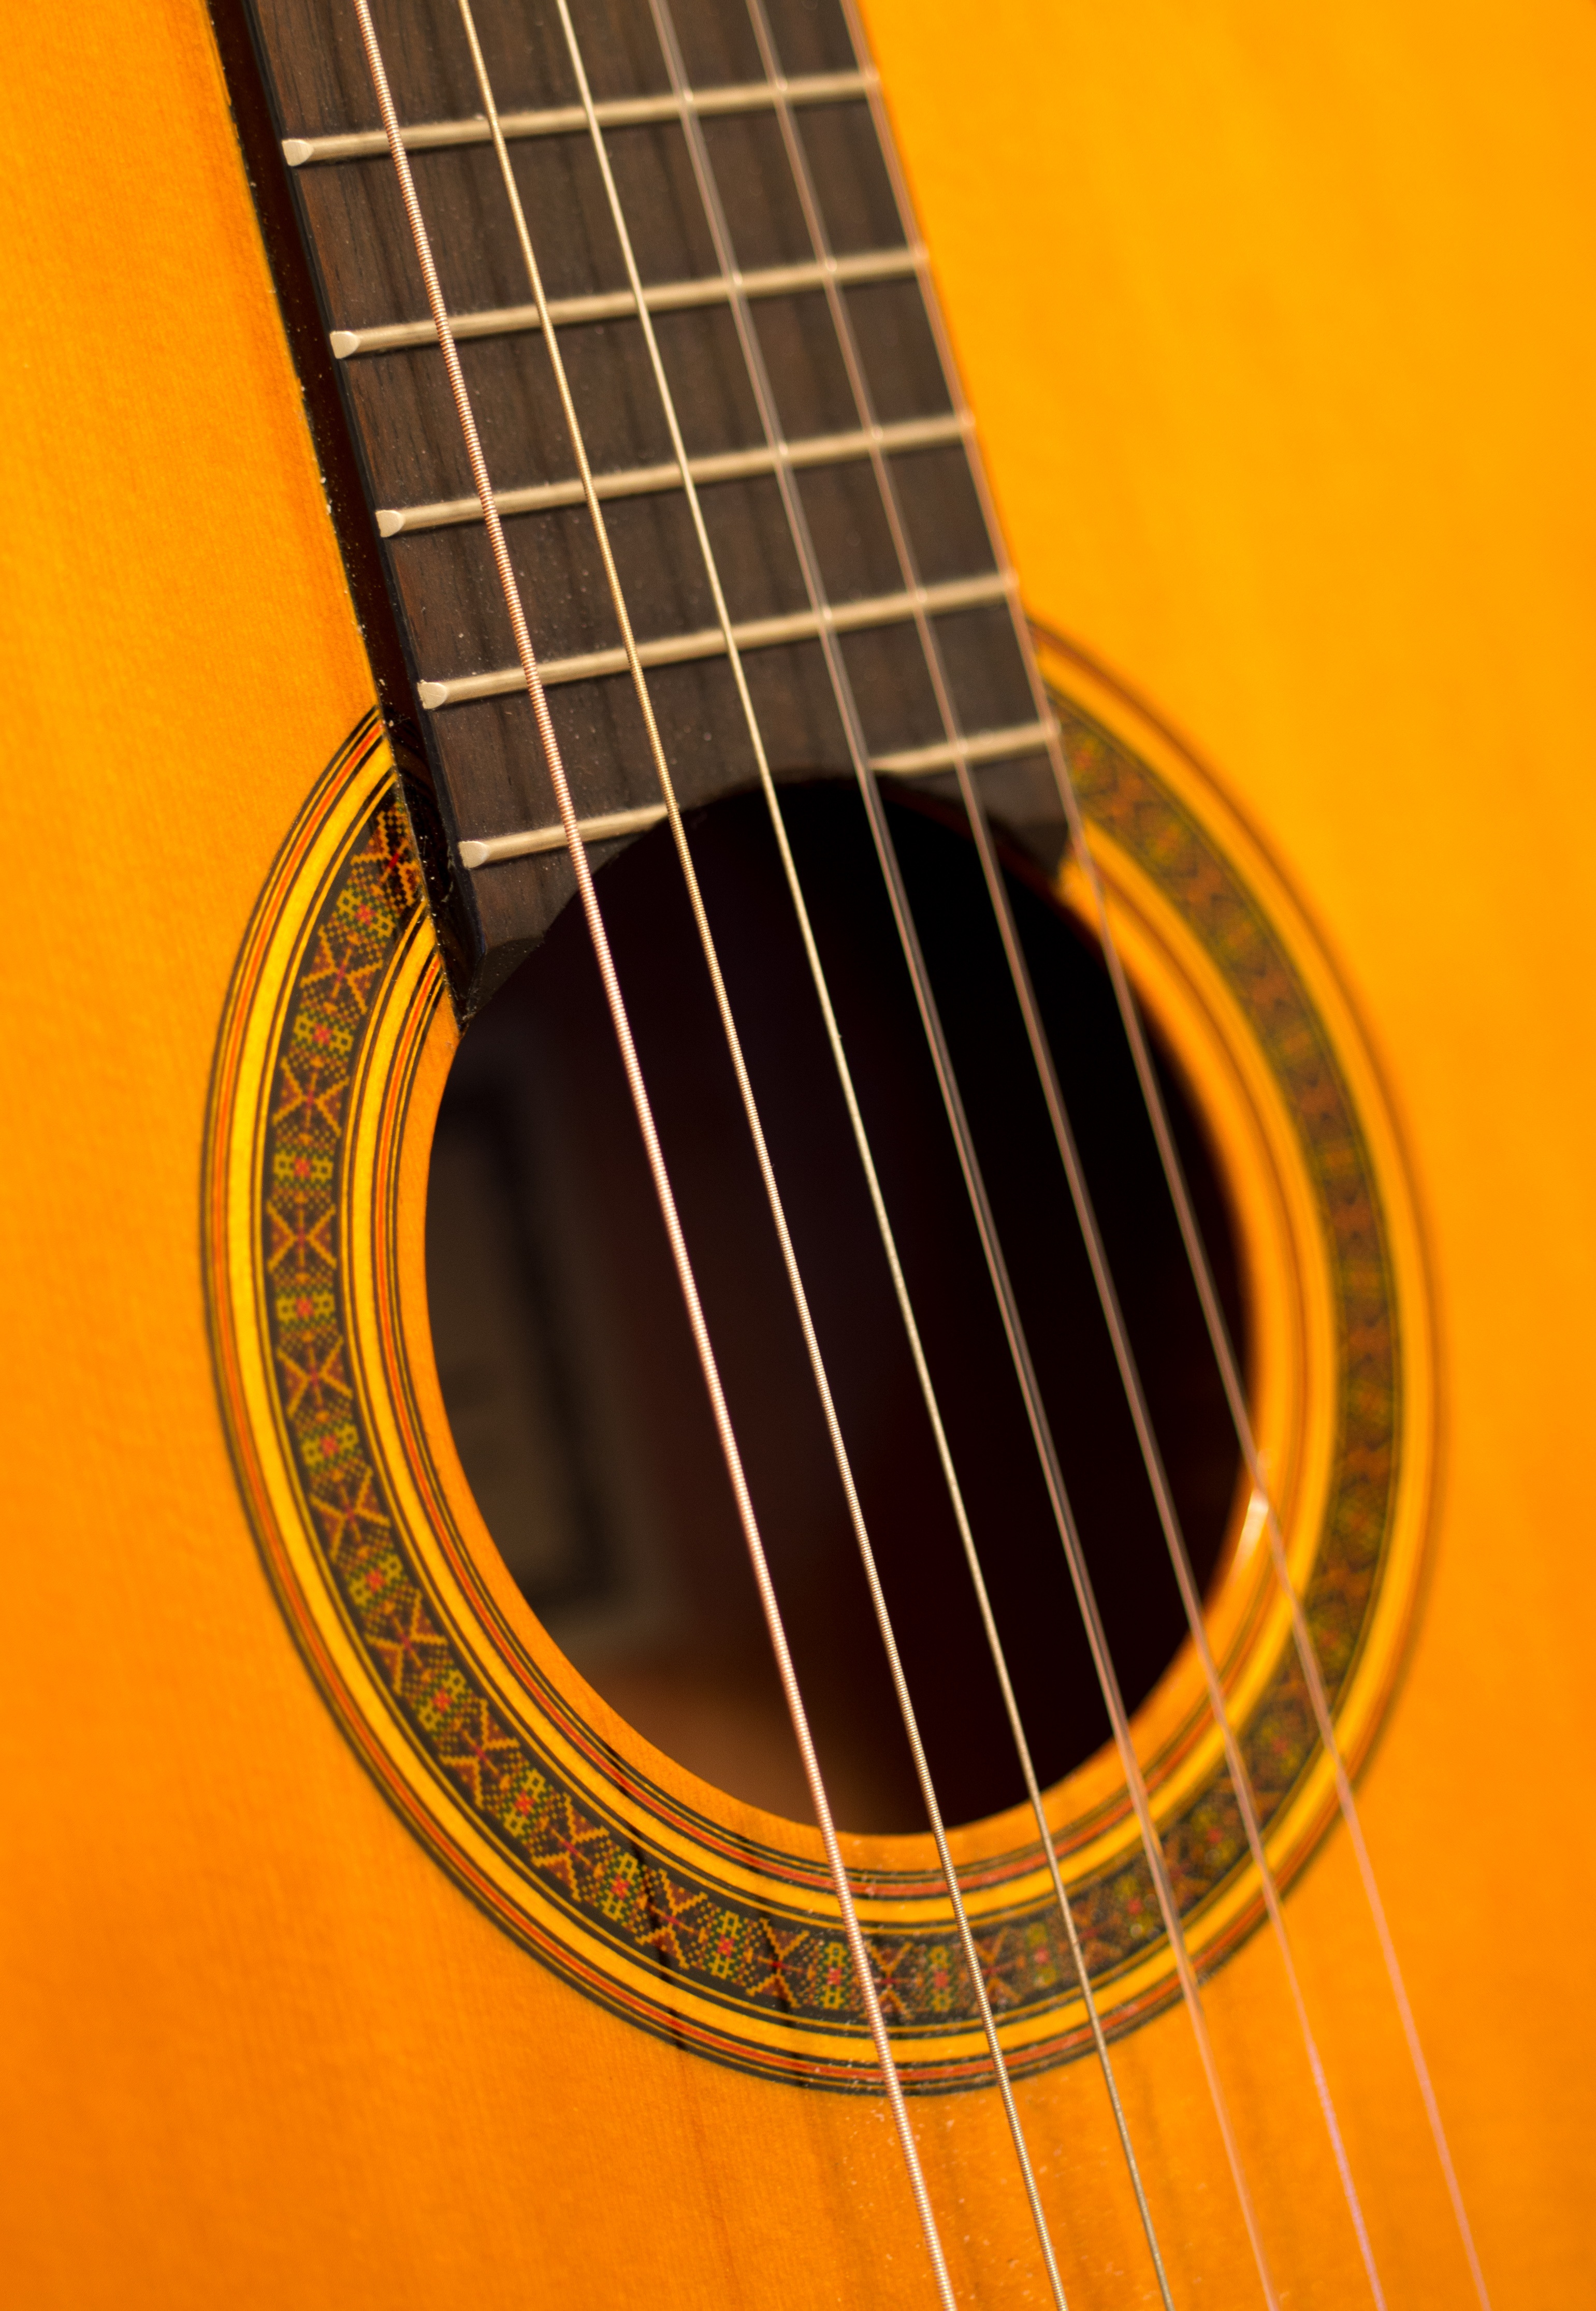
music, wood, guitar, acoustic guitar, band, equipment, instrument, acoustic, electric guitar, musical instrument, classical, musical, bassist, wooden, sound, strings, spanish, bass guitar, classical guitar, cuatro, fretboard, string instrument, plucked string instruments, slide guitar, acoustic electric guitar, vihuela